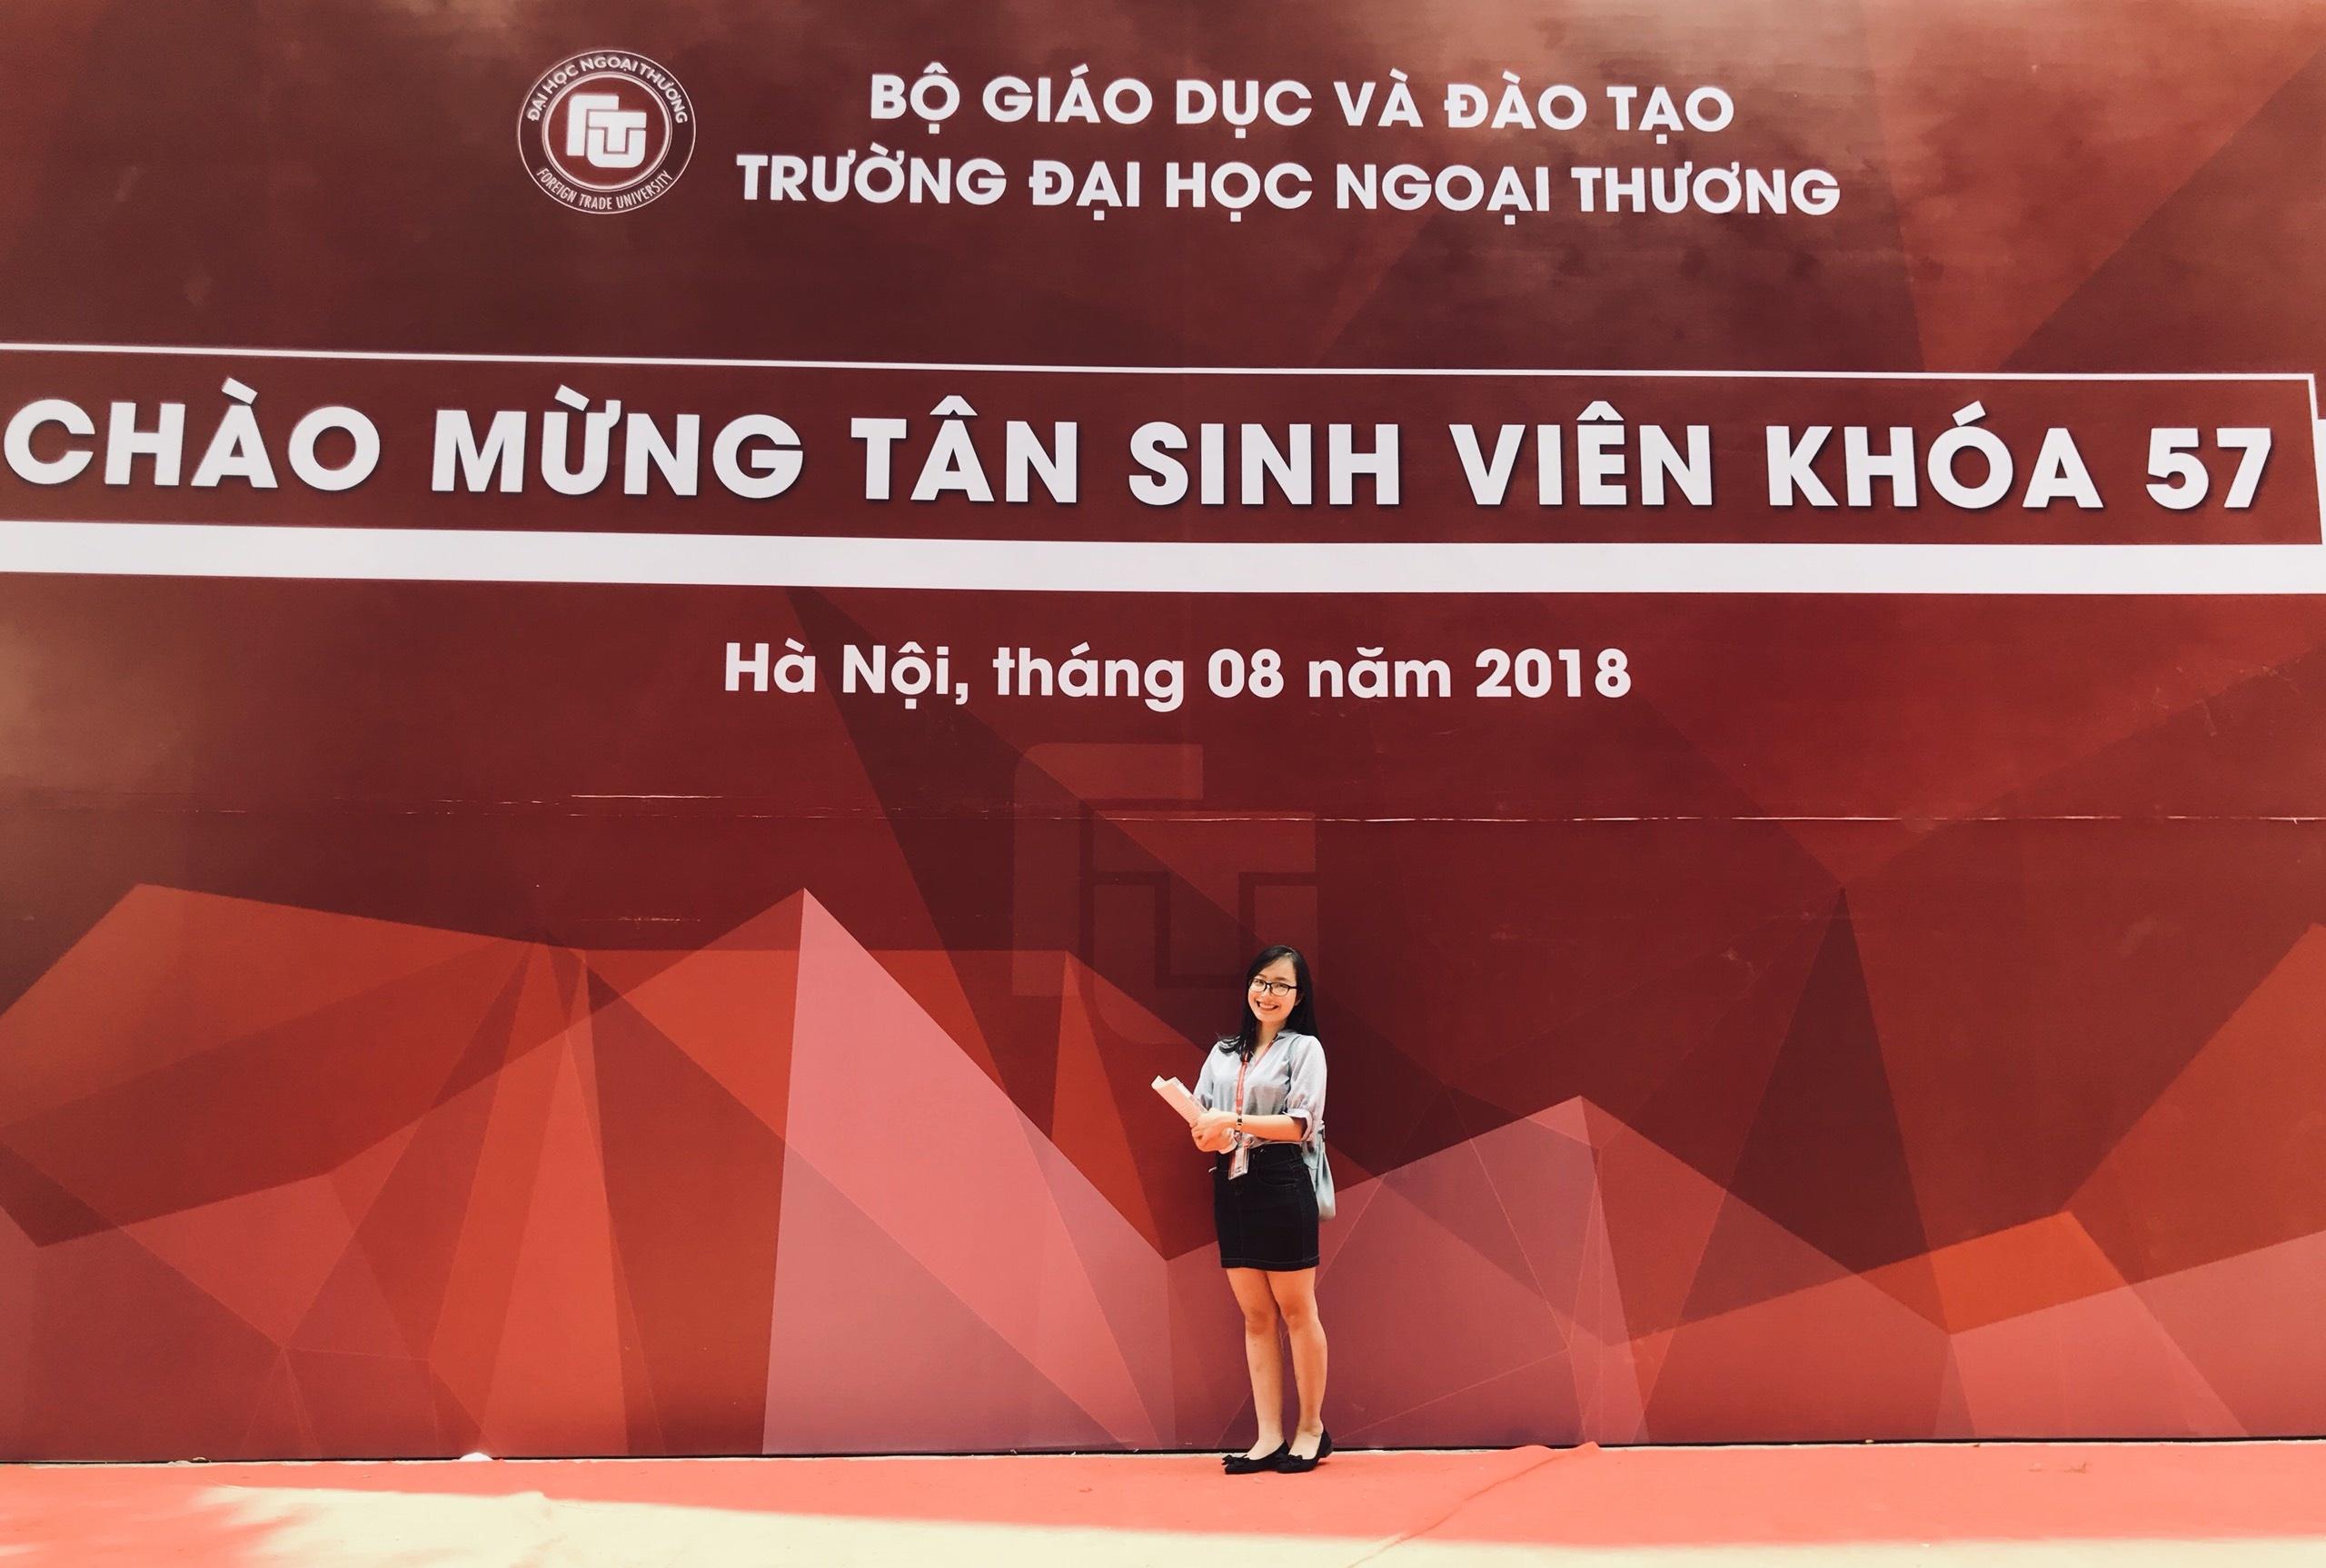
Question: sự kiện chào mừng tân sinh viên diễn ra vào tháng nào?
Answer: vào tháng 8